The Wedding (Sparks novel)

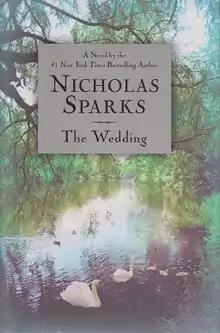
First edition (publ. Warner Books)

The Wedding is a 2003 romantic novel by Nicholas Sparks. It is about a couple who celebrate 30 years' marriage, and has been described as a sequel to Sparks's previous novel "The Notebook".